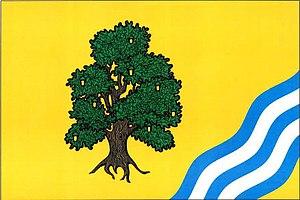
Čížkov est une commune du district de Plzeň-Sud, dans la région de Plzeň, en République tchèque. Sa population s'élevait à 654 habitants en 2019.